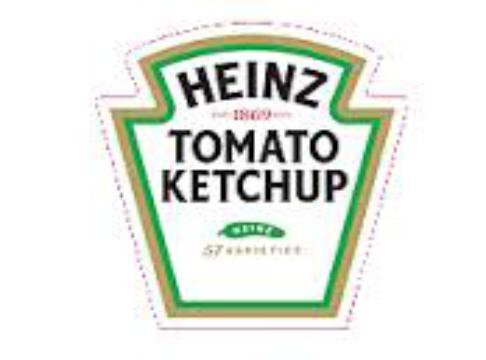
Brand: Heinz Tomato Ketchup
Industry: Food